Book of Zechariah

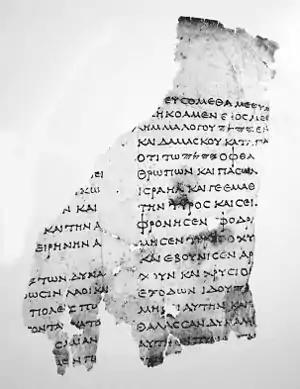
Greek manuscript of Zechariah from c. 50 BCE–50 CE (Nahal Hever)

Most modern scholars believe the Book of Zechariah was written by at least two different people. Zechariah 1–8, sometimes referred to as First Zechariah, was written in the 6th century BC and contains oracles from the historical prophet Zechariah, who lived in the Achaemenid Empire during the kingdom of Darius the Great. Zechariah 9–14, often called Second Zechariah, contains within the text no datable references to specific events or individuals, but most scholars give the text a date in the 5th century BC. Second Zechariah, in the opinion of some scholars, appears to make use of the books of Isaiah, Jeremiah, and Ezekiel, the Deuteronomistic history, and the themes from First Zechariah. This has led some to believe that the writer(s) or editor(s) of Second Zechariah may have been a disciple of the prophet Zechariah. There are some scholars who go even further and divide Second Zechariah into Second Zechariah (9–11) and Third Zechariah (12–14) since each begins with a heading oracle.